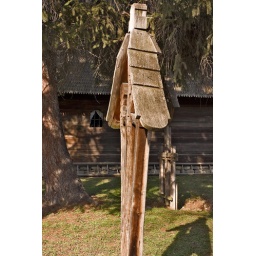
Old cross near a traditional wooden church replicating an original design from the Maramures region of Romania.